List of The Walking Dead (TV series) characters

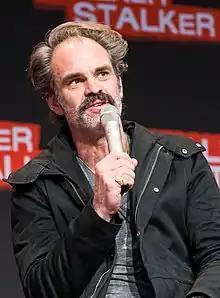
Steven Ogg

Gregory, portrayed by Xander Berkeley, is the leader of the Hilltop Colony. He is shown to be an arrogant, cowardly, selfish, and treacherous man. His leadership led the Hilltop to the subjugation of Negan and the Saviors. It began to decline with the arrival of Rick's group. Before the war, Gregory accepted a deal from the Saviors and later broke that deal during the war. After the war, Gregory's charge collapsed leaving Maggie as his replacement. After a failed assassination attempt on Maggie, Gregory is executed by hanging on Maggie's order.